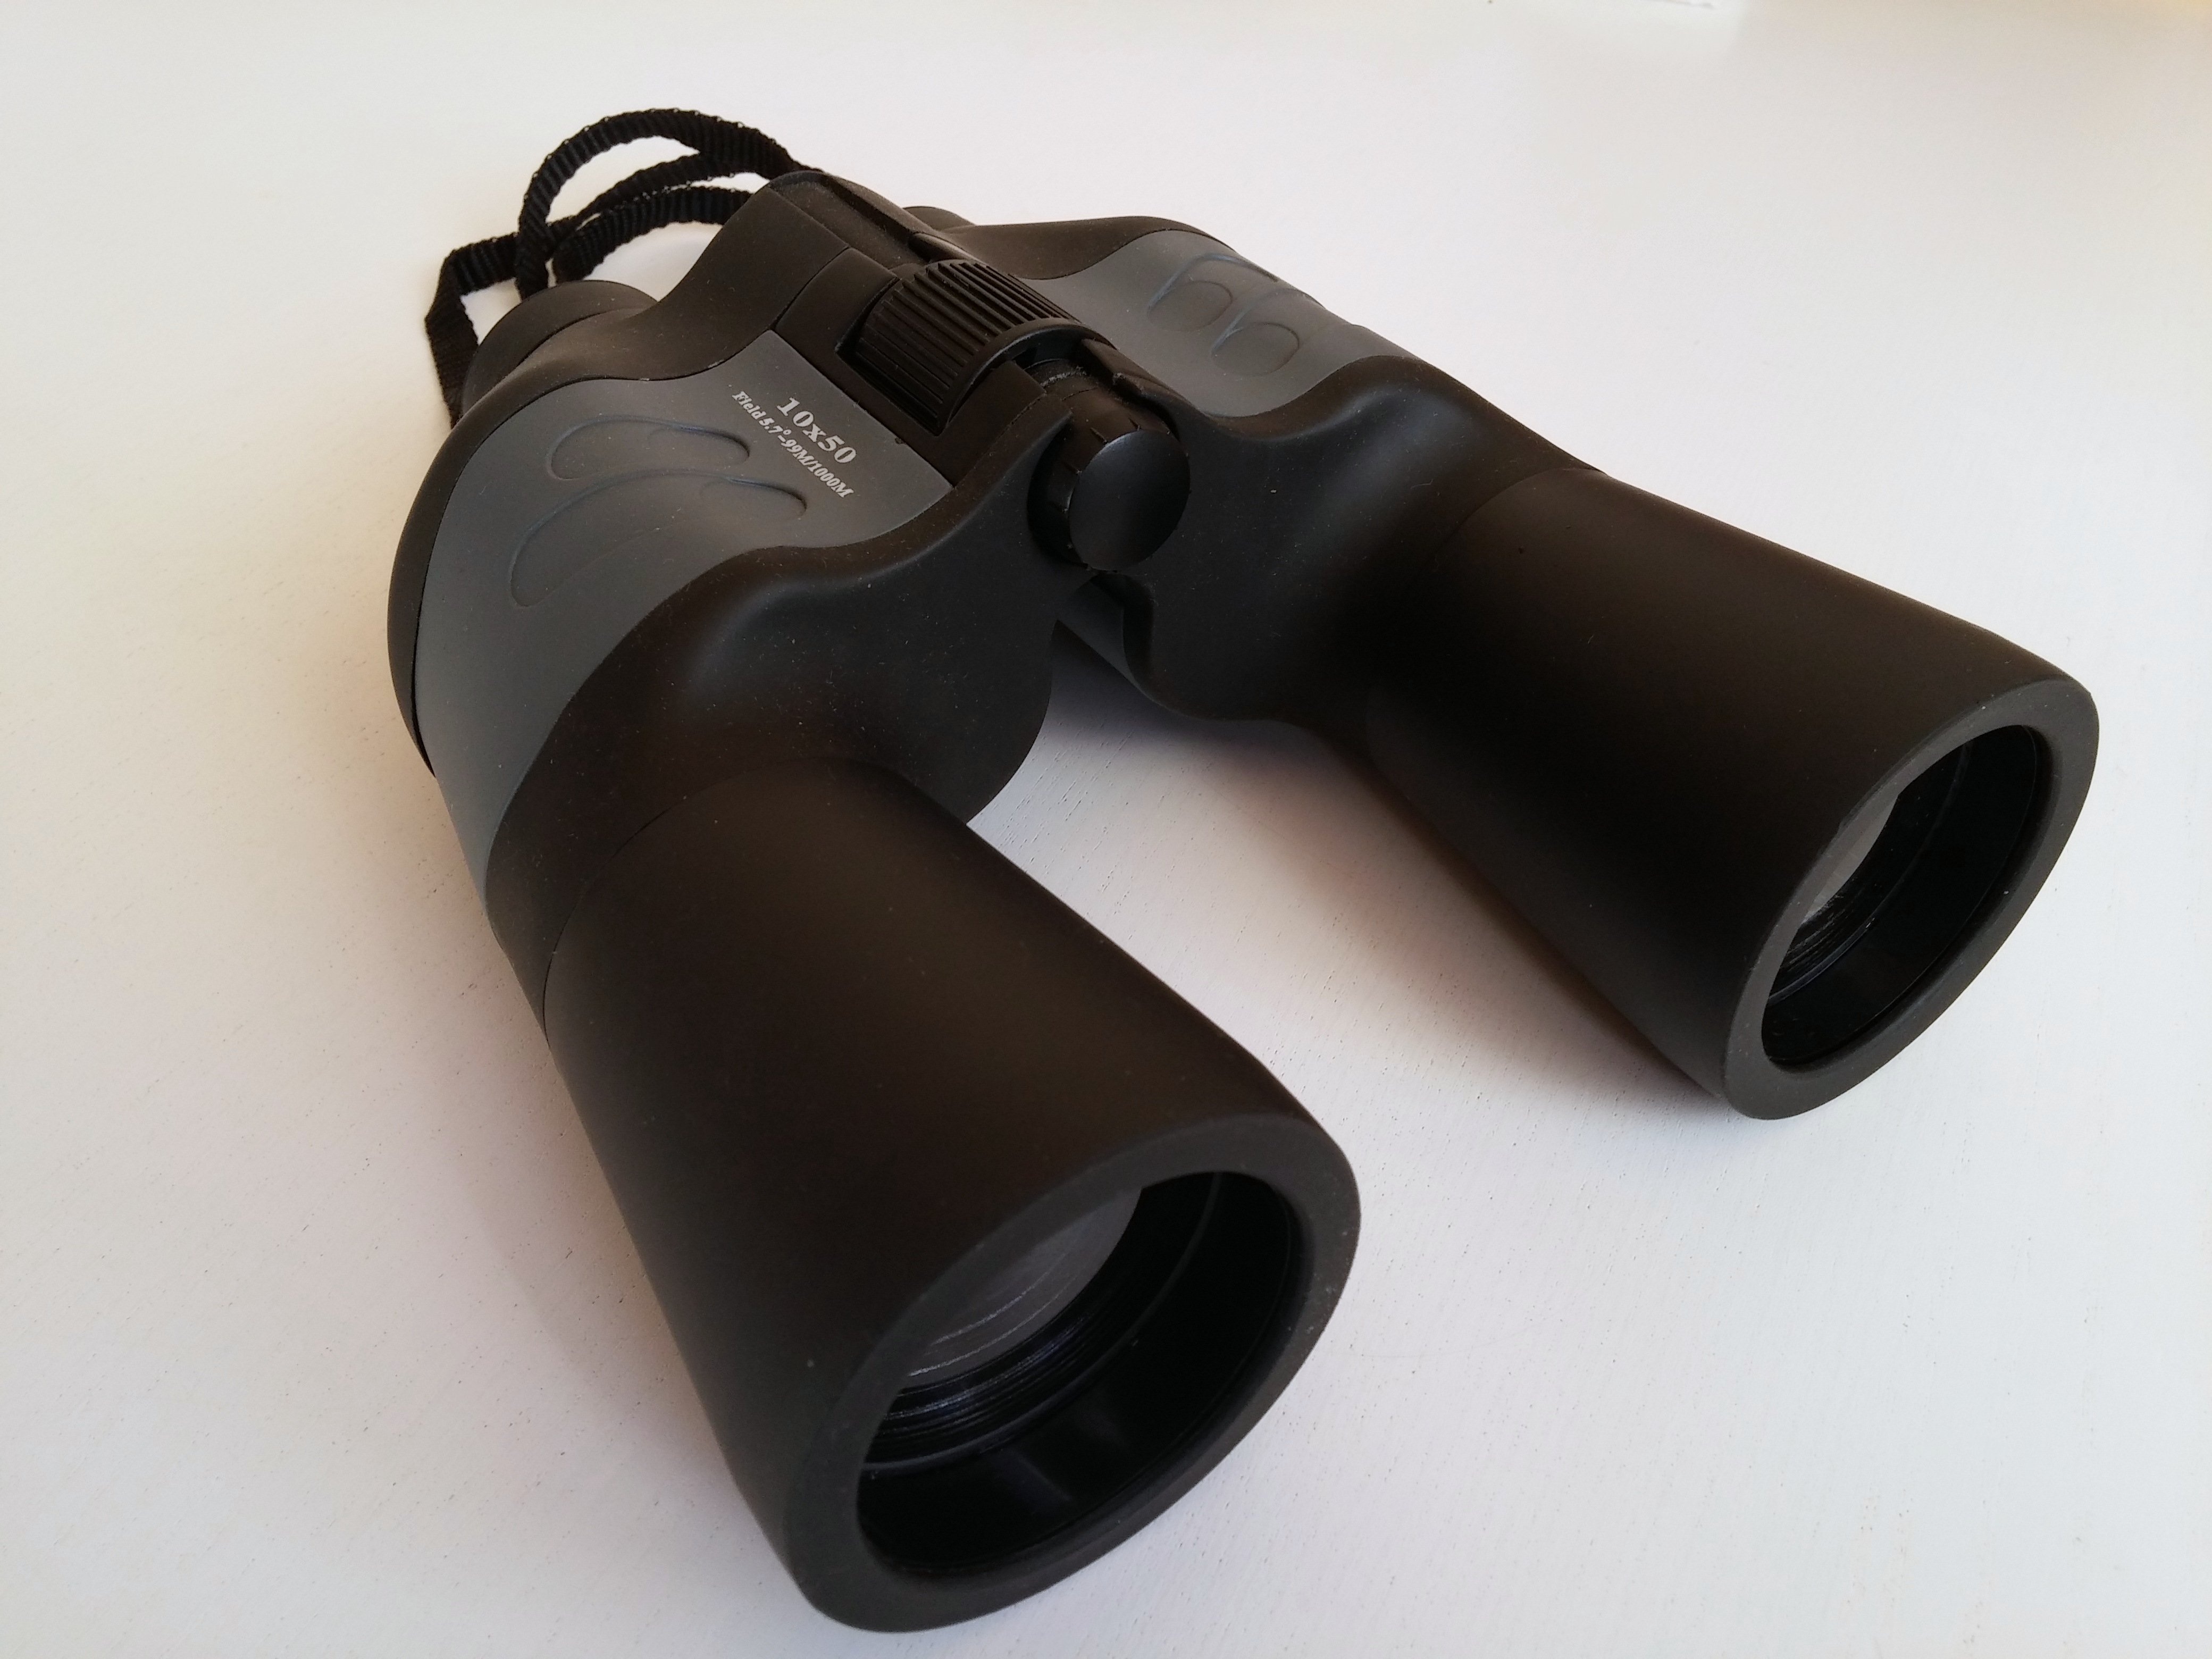
watch, hiking, glass, view, telescope, lens, arm, optics, ornithology, look, zoom, spy, see, observer, observation, hunting, search, peek, binoculars, mountain hut, magnification, see sharp, espionage, wildlife observation, gun barrel, researchers, optical instrument, prism binoculars